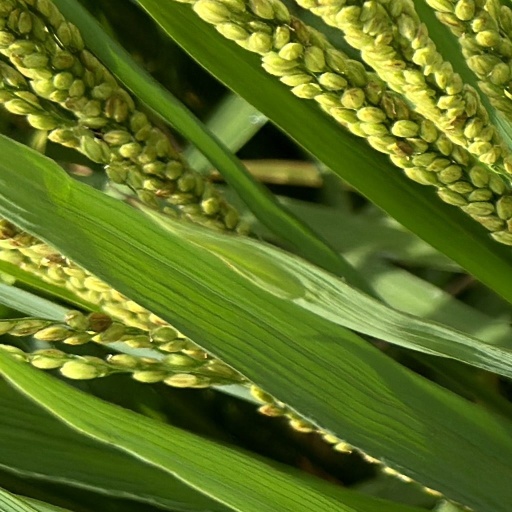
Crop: rice